Professional wrestling holds

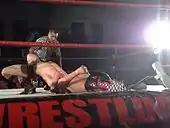
Bryan Danielson applying his cattle mutilation finishing hold, a bridging grounded double chickenwing

Invented by Yoshiaki Fujiwara, it is also known as a short "armbar". With the opponent lying prone, the wrestler lies on the opponent's back, at a 90° angle to them, putting some or all of their weight on the opponent to prevent them from moving. The opponent's arm is then hooked and pulled back into their body, stretching the forearms, biceps, and pectoral muscles. Variations of this can include clasping the opponent's hand instead of hooking the upper arm, for extra leverage and bridging out, while performing the move to increase leverage and immobilize the opponent. A kneeling variation also exists. Becky Lynch uses it as the "Dis-arm-her", where the attacking wrestler takes a face-down opponent's arm in a kneeling position, adding pressure by pulling back on the arm. A reverse version also exists, with the opponent lying on their back, the wrestler lies on the mat, putting some or all of their weight on the opponent to prevent them from moving. The opponent's arm is then hooked and pulled back into their body, stretching the forearms, biceps, and pectoral muscles. The regular hold is used by Deonna Purrazzo, Timothy Thatcher, and MJF, the latter calling the move the "Salt of the Earth". while the bridging version was used by Mark Haskins as the "Star Armbar" while Tommaso Ciampa briefly uses it as his submission finisher. Mexican luchador Místico innovated a variation in which he performs a tilt-a-whirl on the opponent them slams face first with a single-arm takedown and uses the submission hold called the "La Mistica". A double arm variation is used by Deonna Purrazzo in addition to her regular variation; she calls the double arm variation "Venus de Milo".